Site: brandenburg
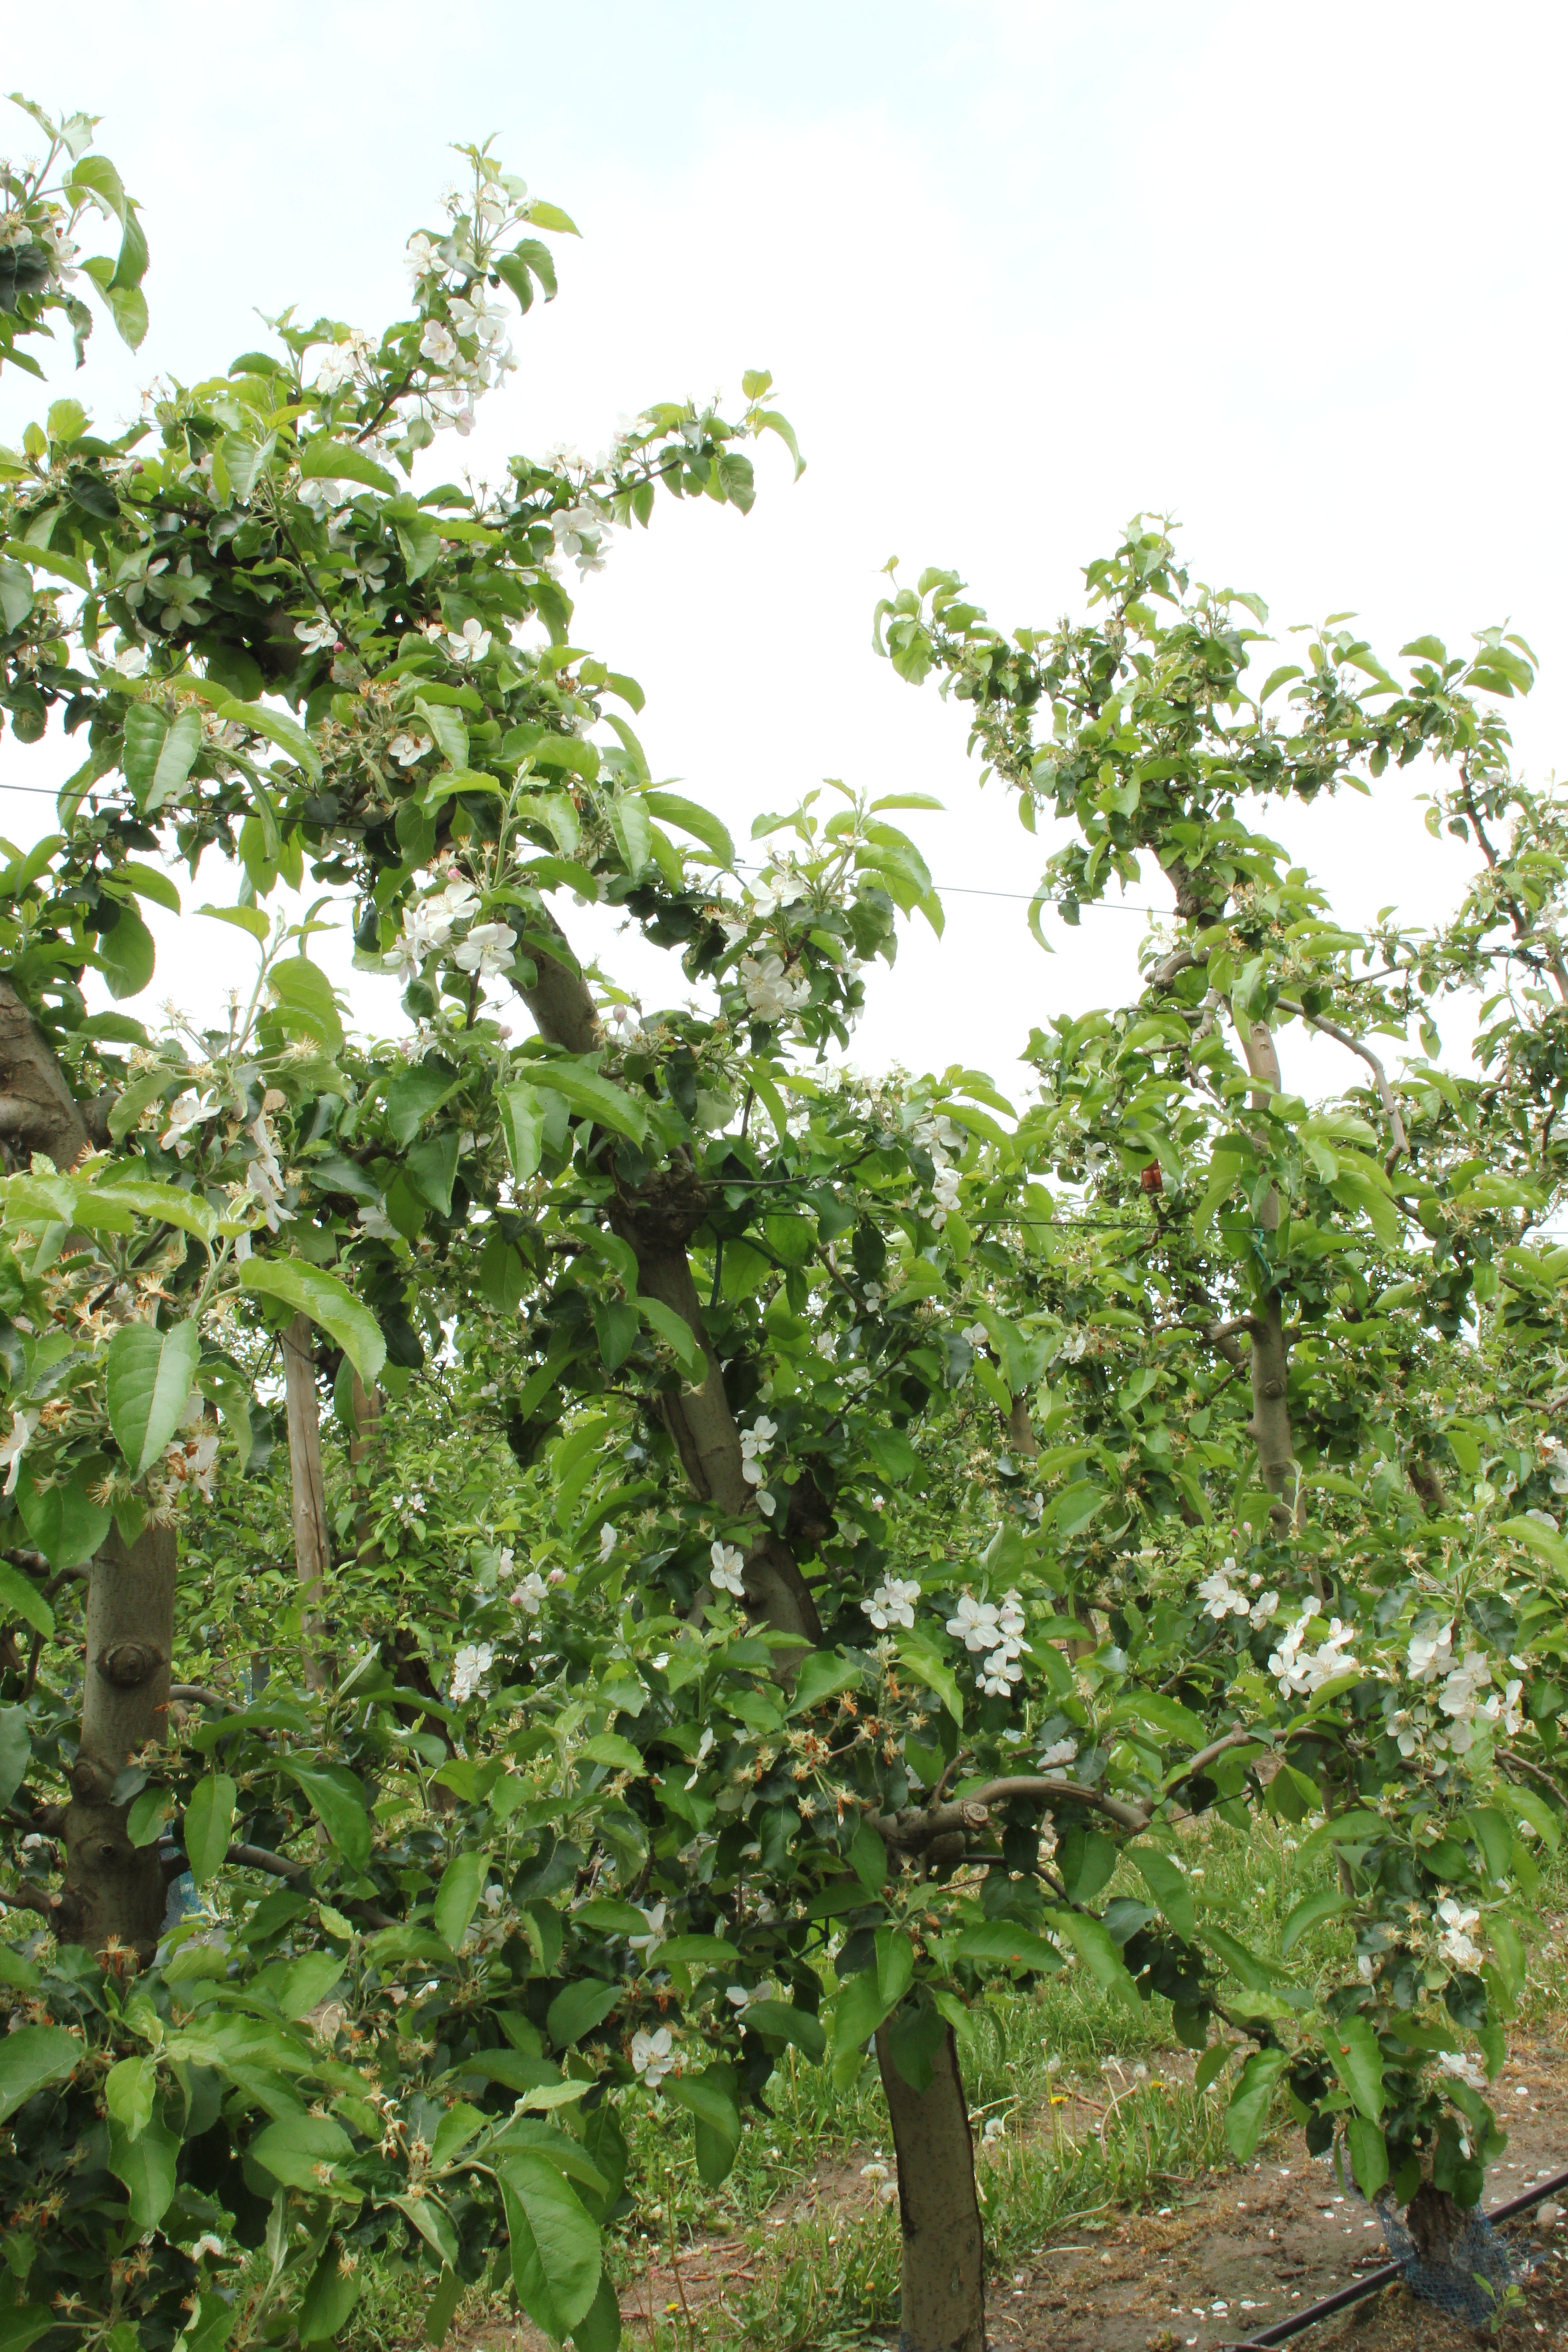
Growth stage (BBCH 67): Flowering